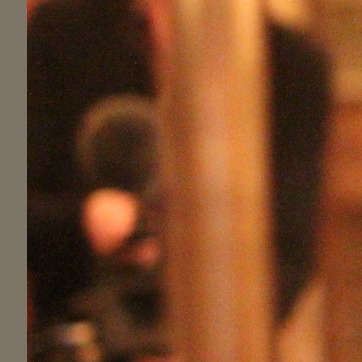
Material: metal